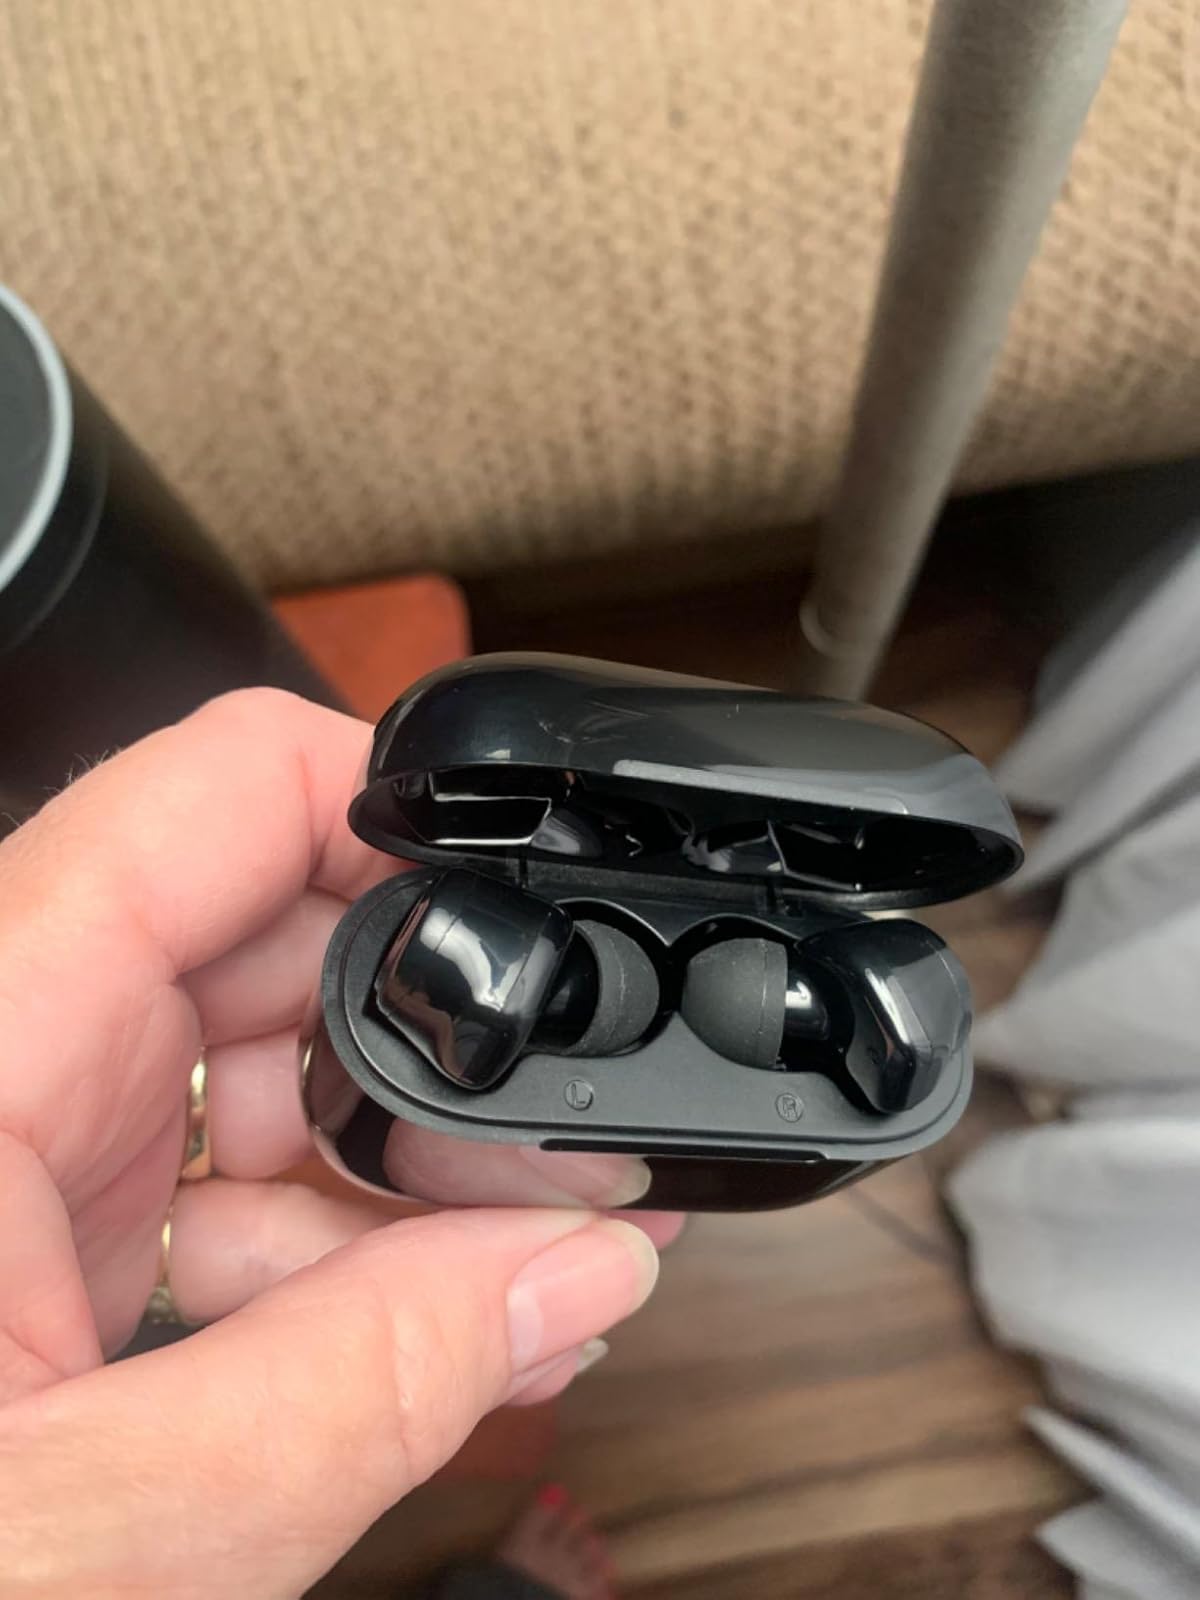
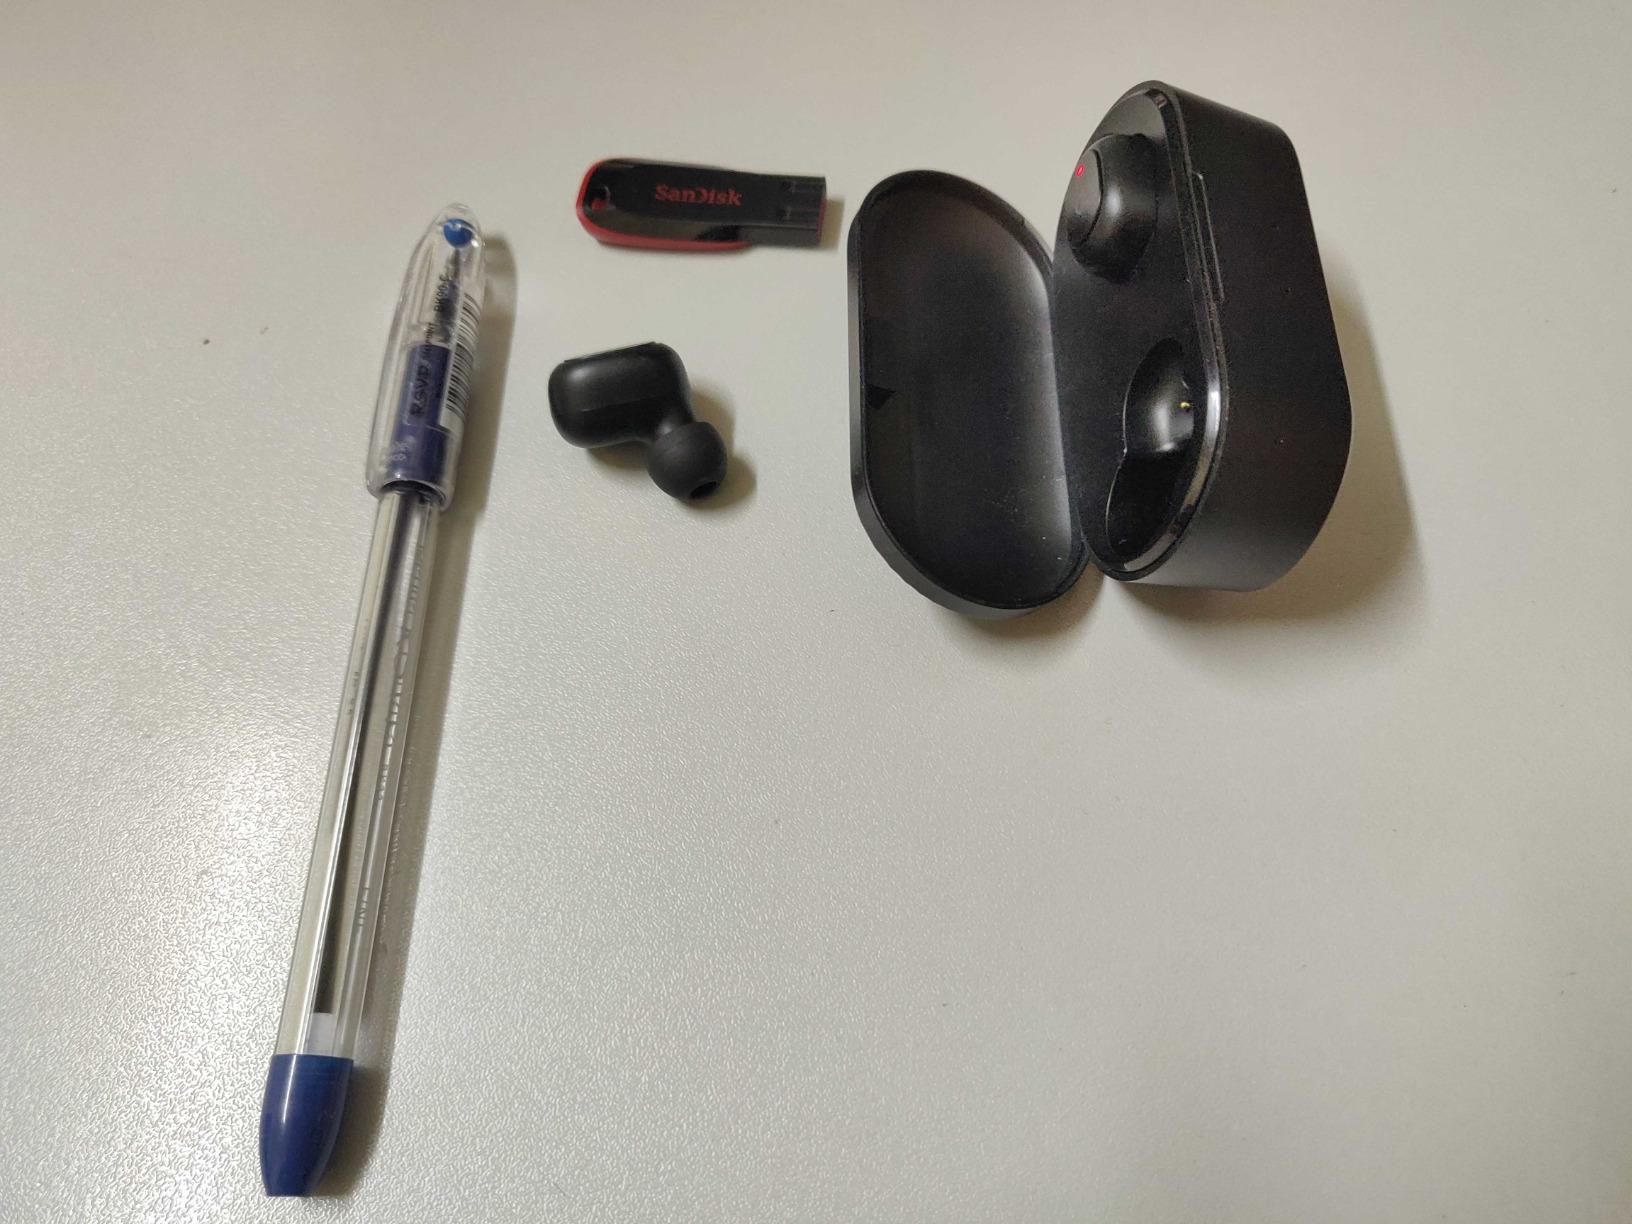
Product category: earbuds
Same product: no